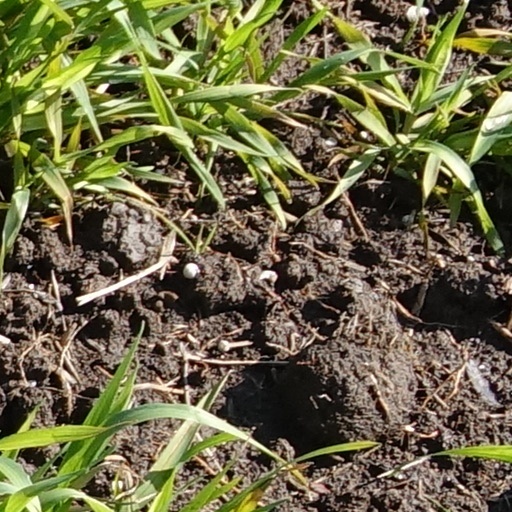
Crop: wheat